Kennedy Space Center Launch Complex 39

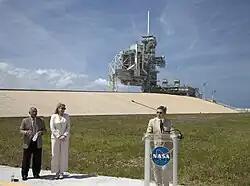
KSC Director Bob Cabana announces the signing of the pad 39A lease agreement on April 14, 2014. SpaceX COO Gwynne Shotwell stands nearby.

By early 2013, NASA publicly announced that it would allow commercial launch providers to lease LC-39A, and followed that, in May 2013, with a formal solicitation for proposals for commercial use of the pad.